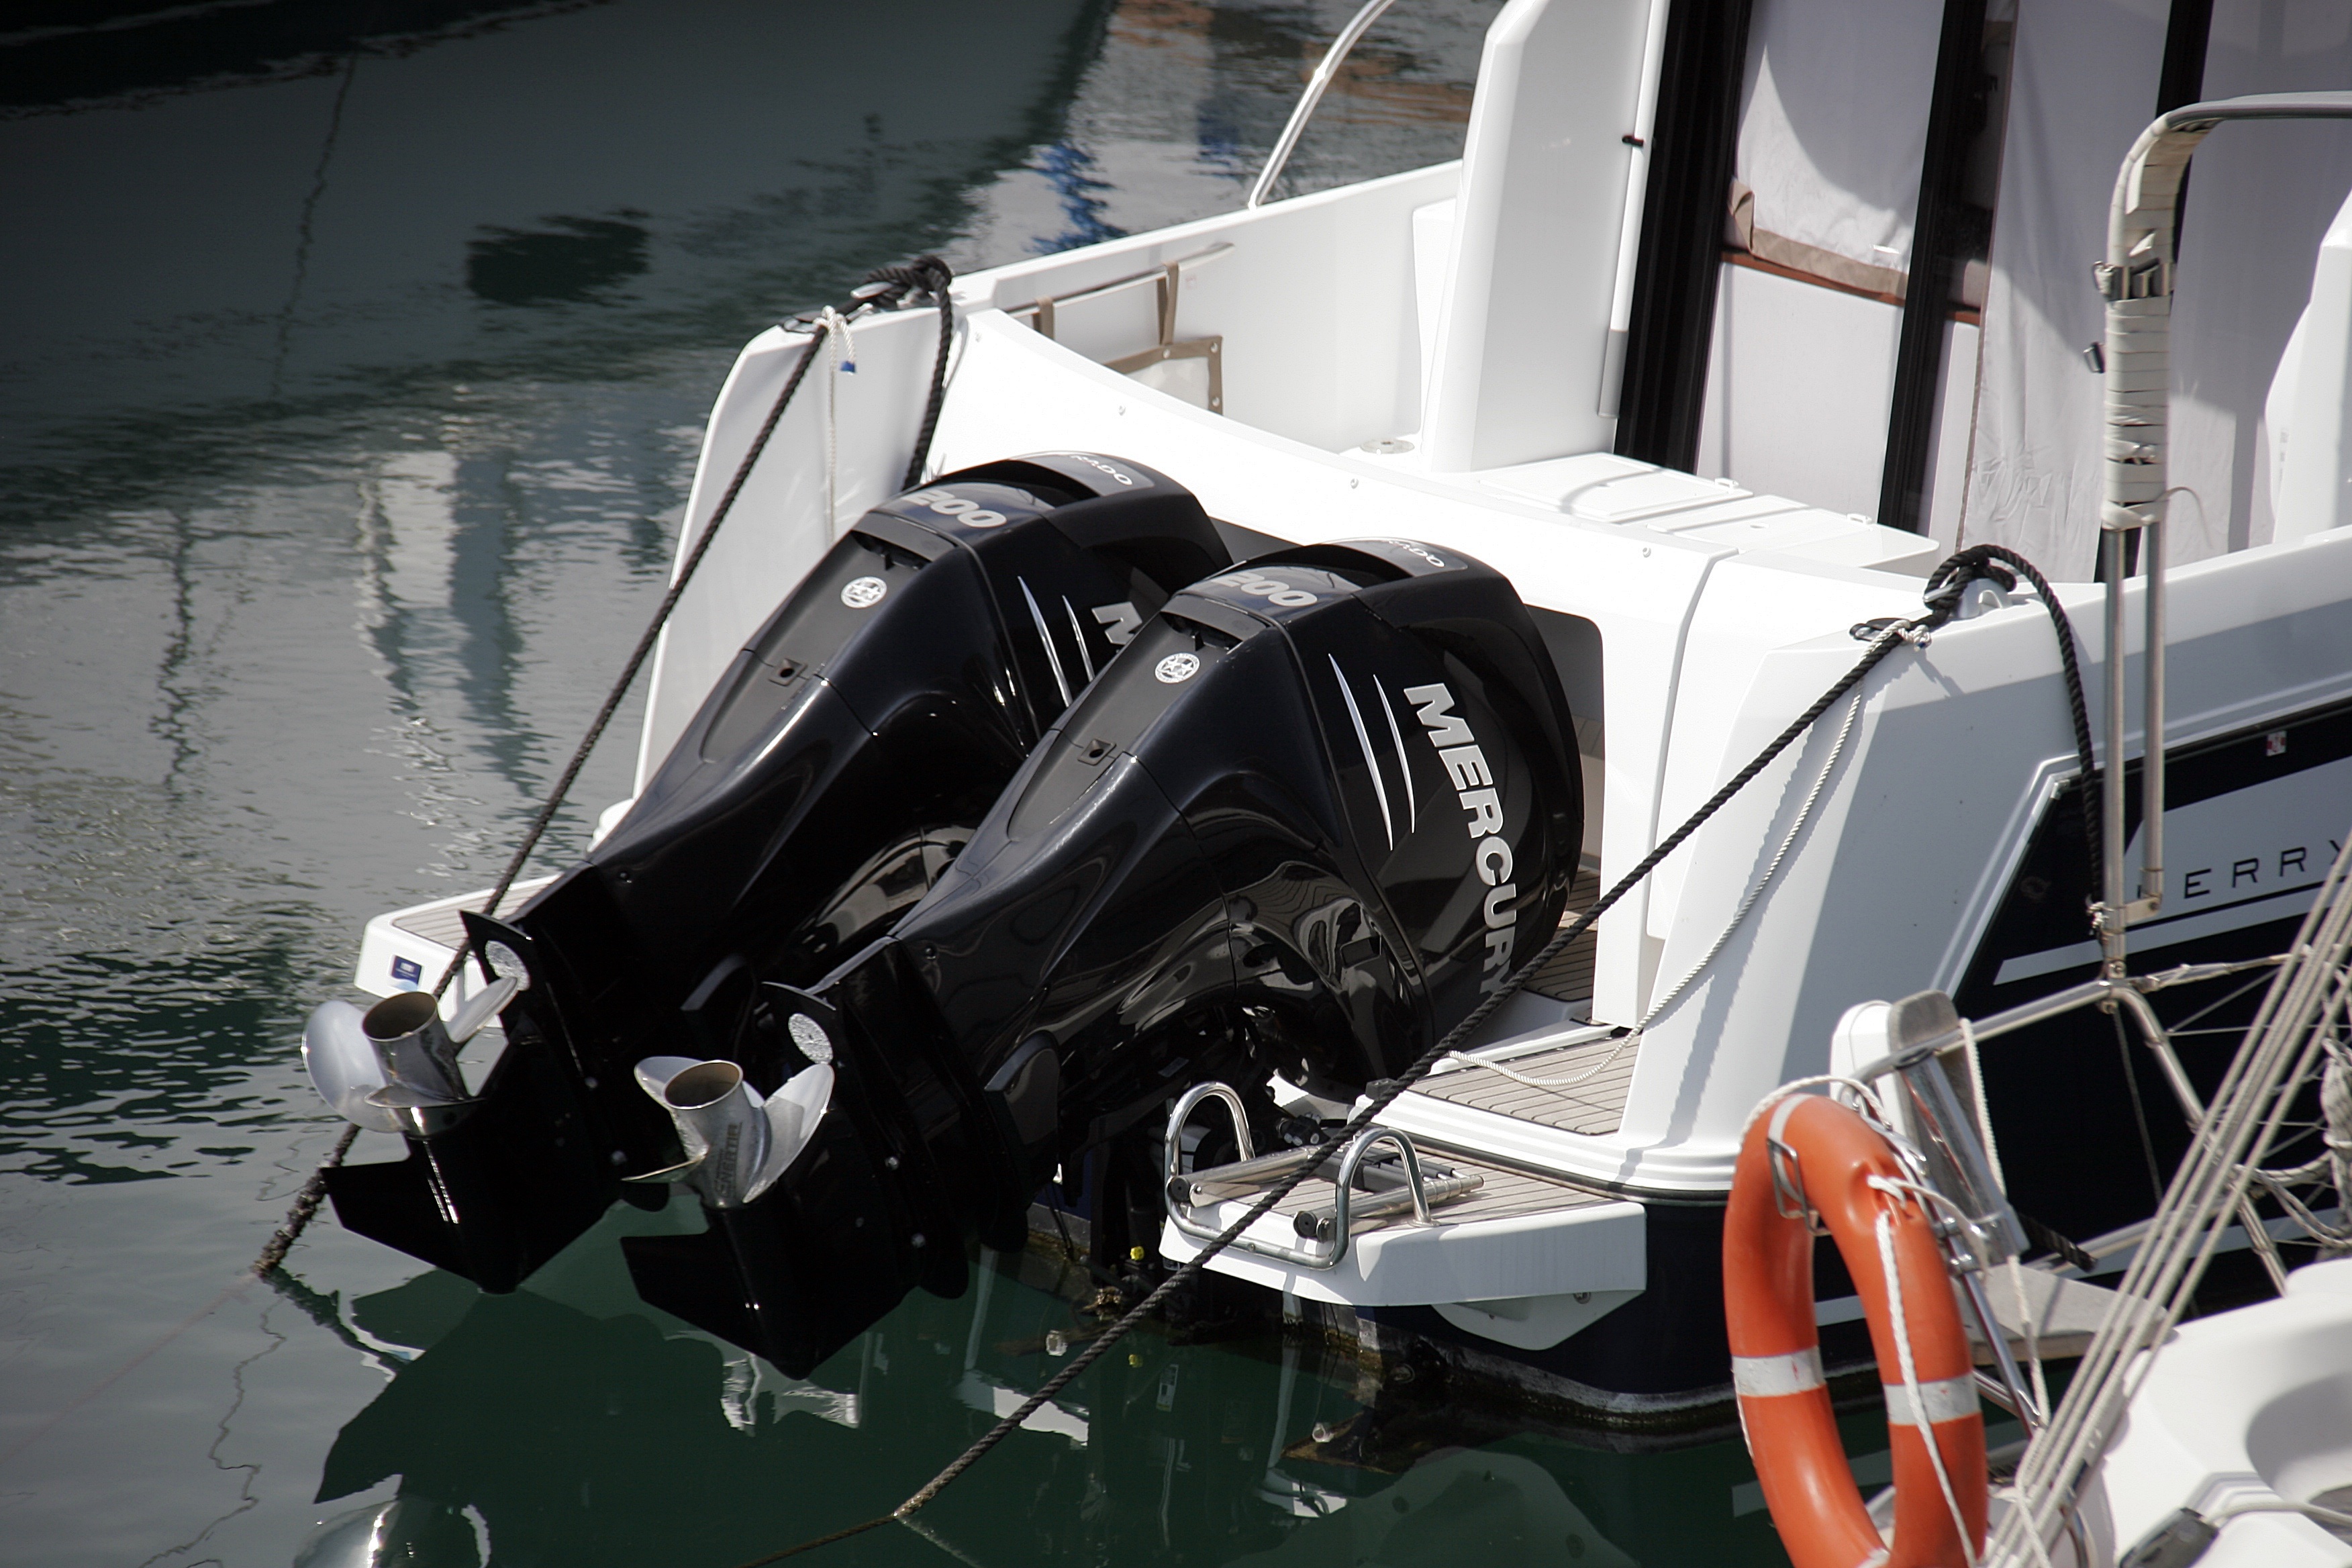
boat, vehicle, port, sailboat, motorboat, power, watercraft, ecosystem, boat engines